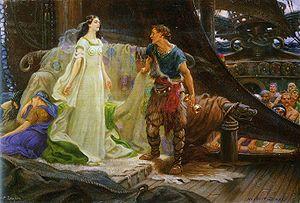
La Turangalîla-Symphonie est une œuvre pour orchestre et deux solistes, composée par Olivier Messiaen entre 1946 et 1948, commandée en 1945 par Serge Koussevitzky.